Yellow admiral

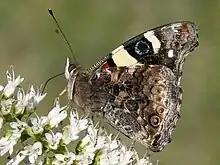

The underwings are very different – the rear wing is various shades of brown with cryptic, irregular markings; the underside of the forewing has a blue eyespot on a black background that is highlighted by a yellow area above and below.